Australia's Got Talent season 8

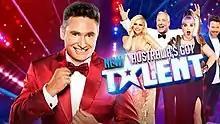
From L to R, host Hughes & judges Monk, Dickson, Osbourne, Perfect.

Australia's Got Talent is an Australian reality television show, based on the original UK series, to find new talent. Nine announced that the show would be returning in 2016 for an eighth season. It is the second season to air on Nine after it was axed in 2013. Auditions opened in September and October 2015. On 28 October 2015, it was announced that Kyle Sandilands, Geri Halliwell, Dawn French and Timomatic have been replaced with a new panel of judges, they are Ian "Dicko" Dickson, Sophie Monk, Kelly Osbourne and Eddie Perfect. Julia Morris did not return as host as she is committed to another show and was replaced by Dave Hughes as the host. For the first time, this season introduced the Golden Buzzer. The season premiered on 1 February 2016.